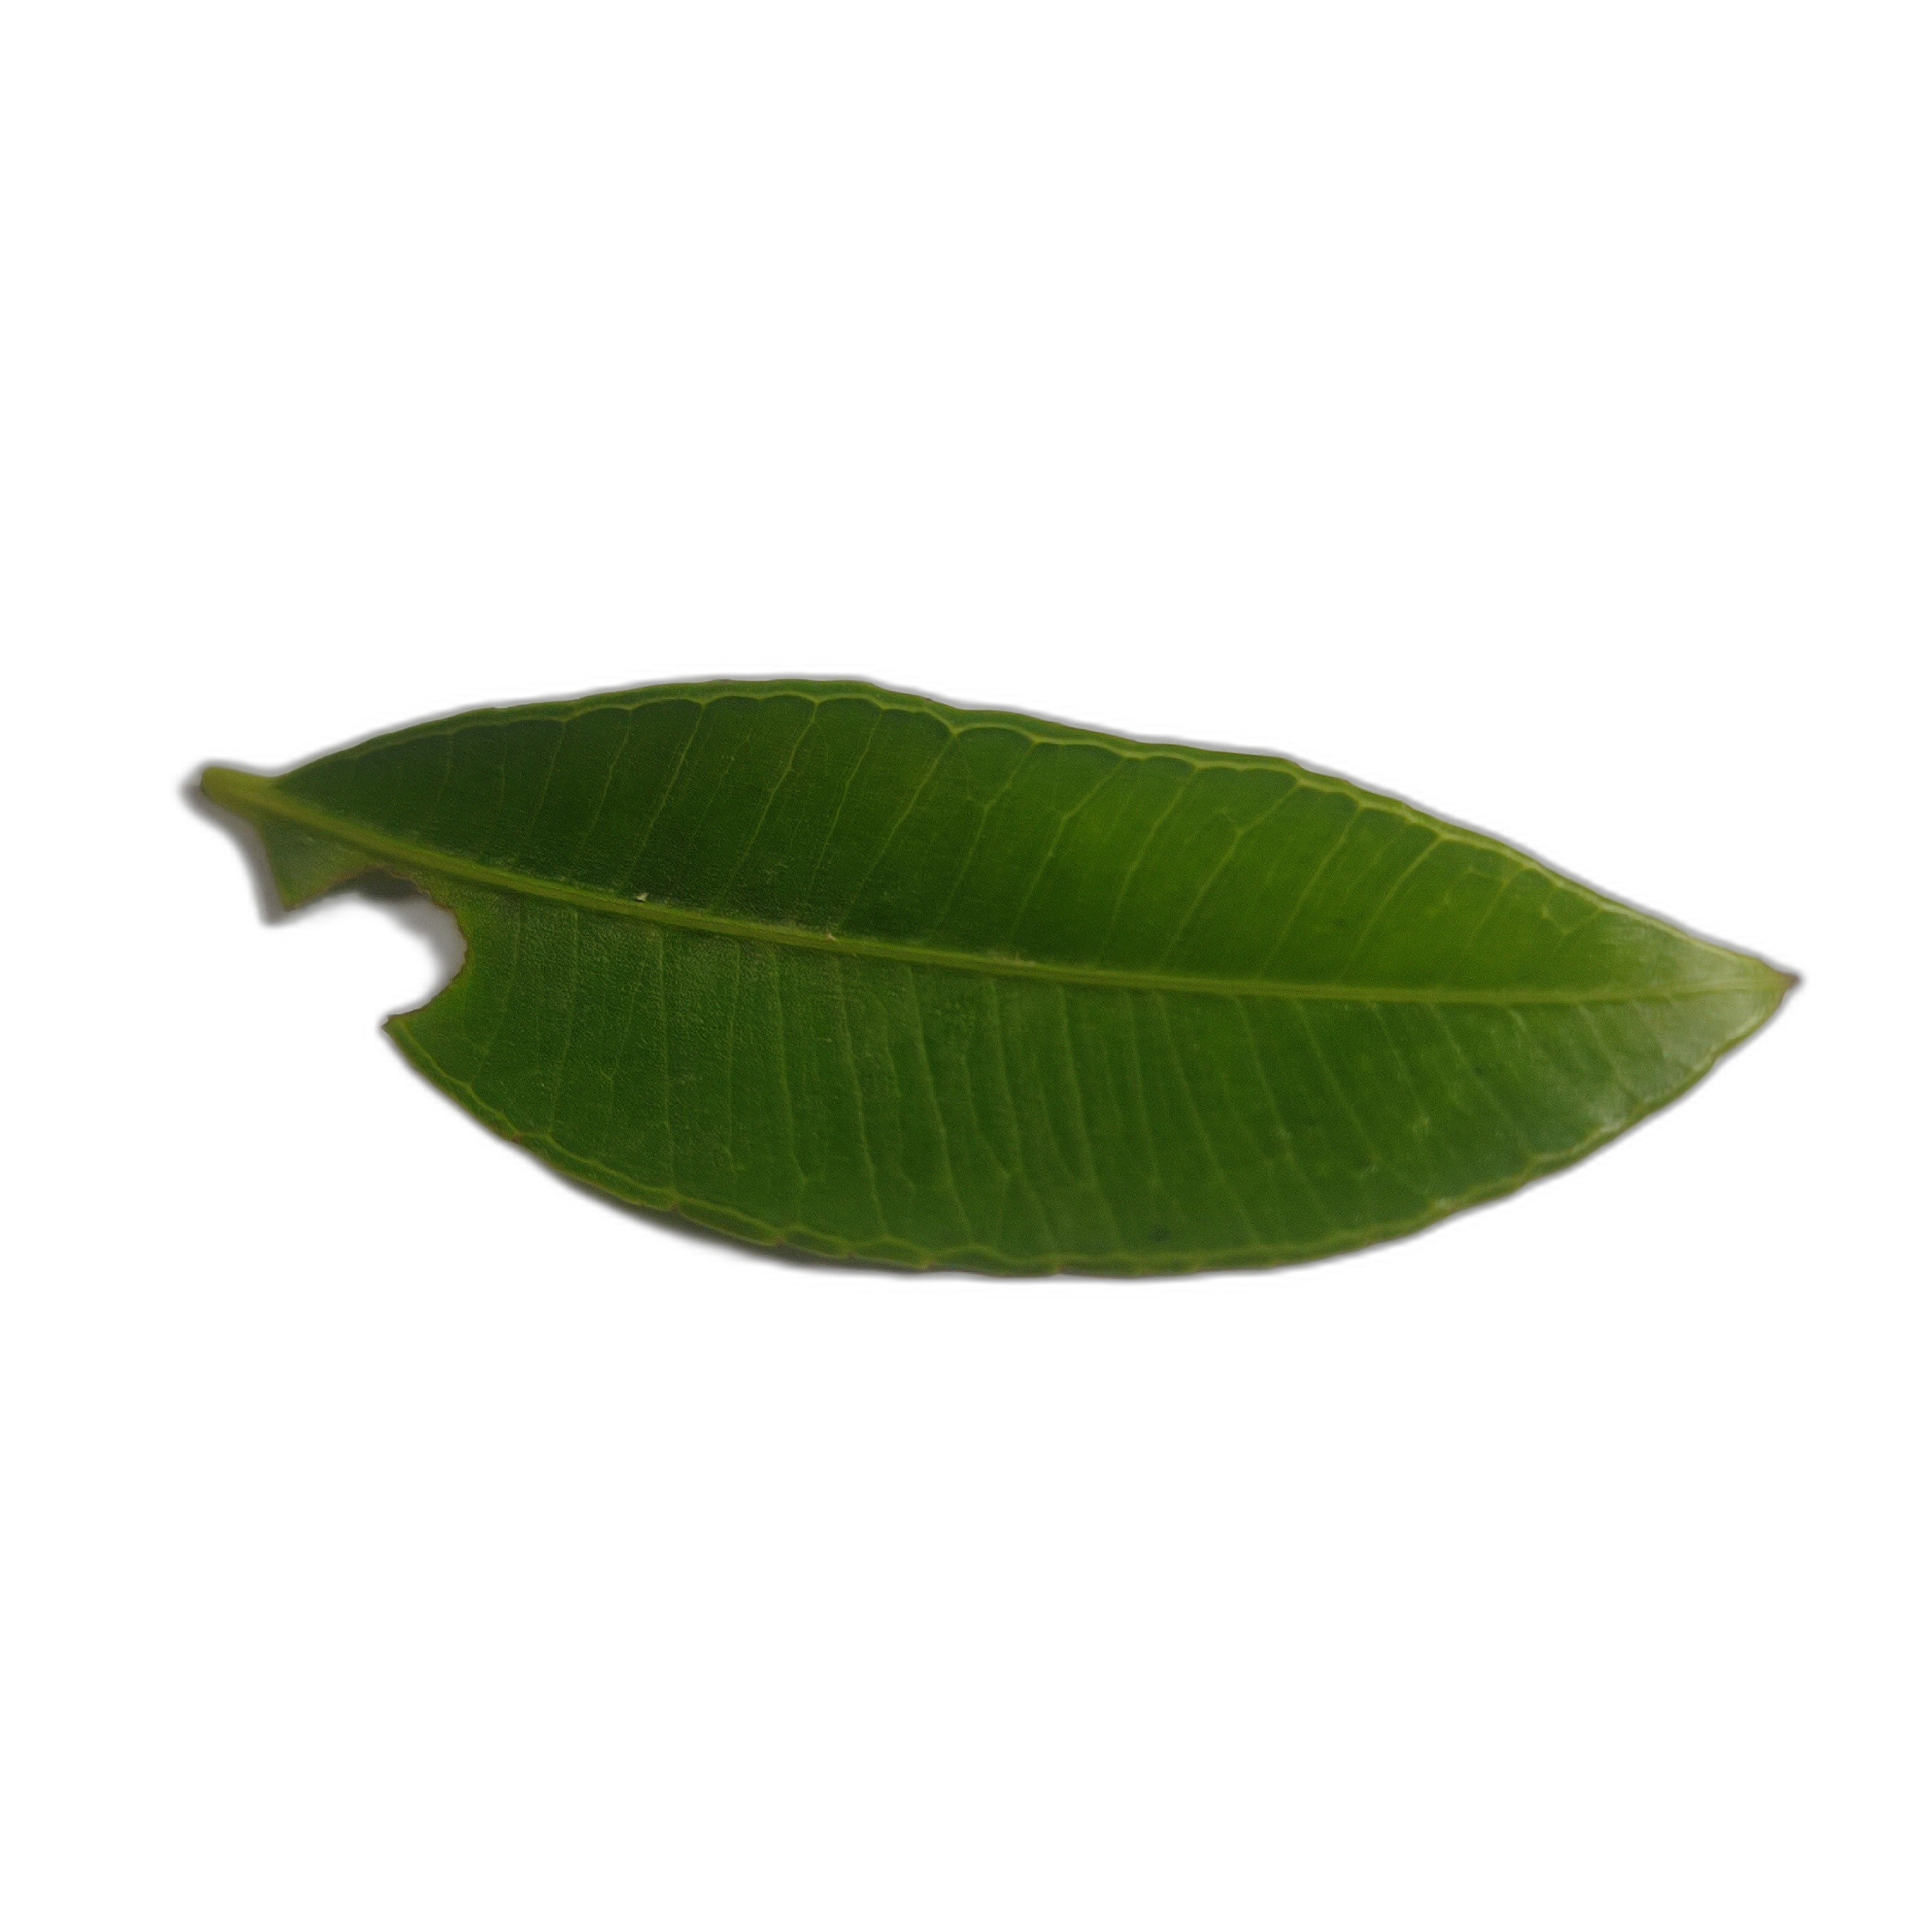
Label: not_healthy